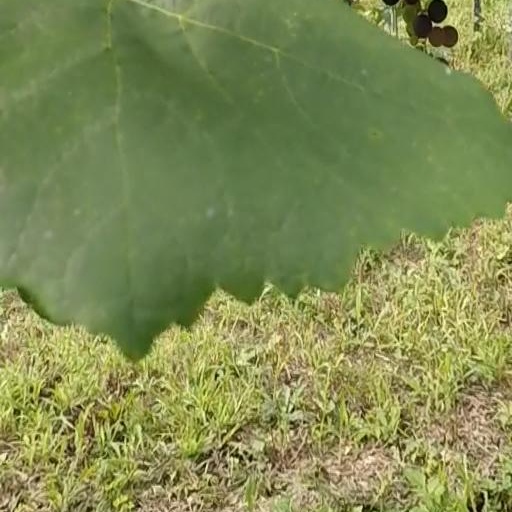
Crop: grape